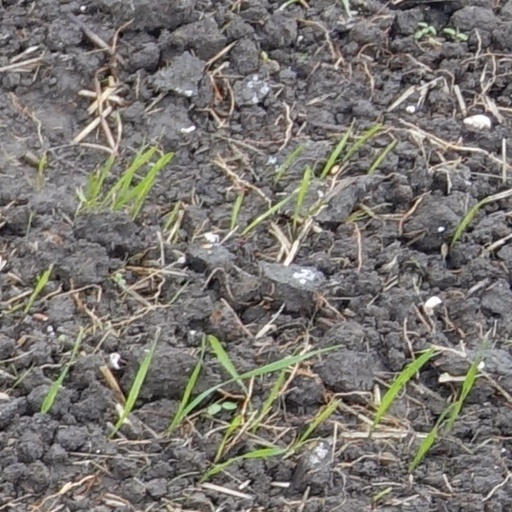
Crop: wheat